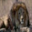
Label: lion